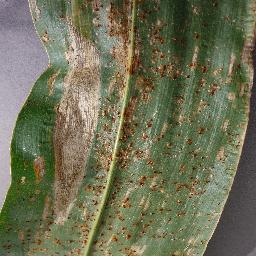
Label: Corn_(Maize)___Northern_Leaf_Blight